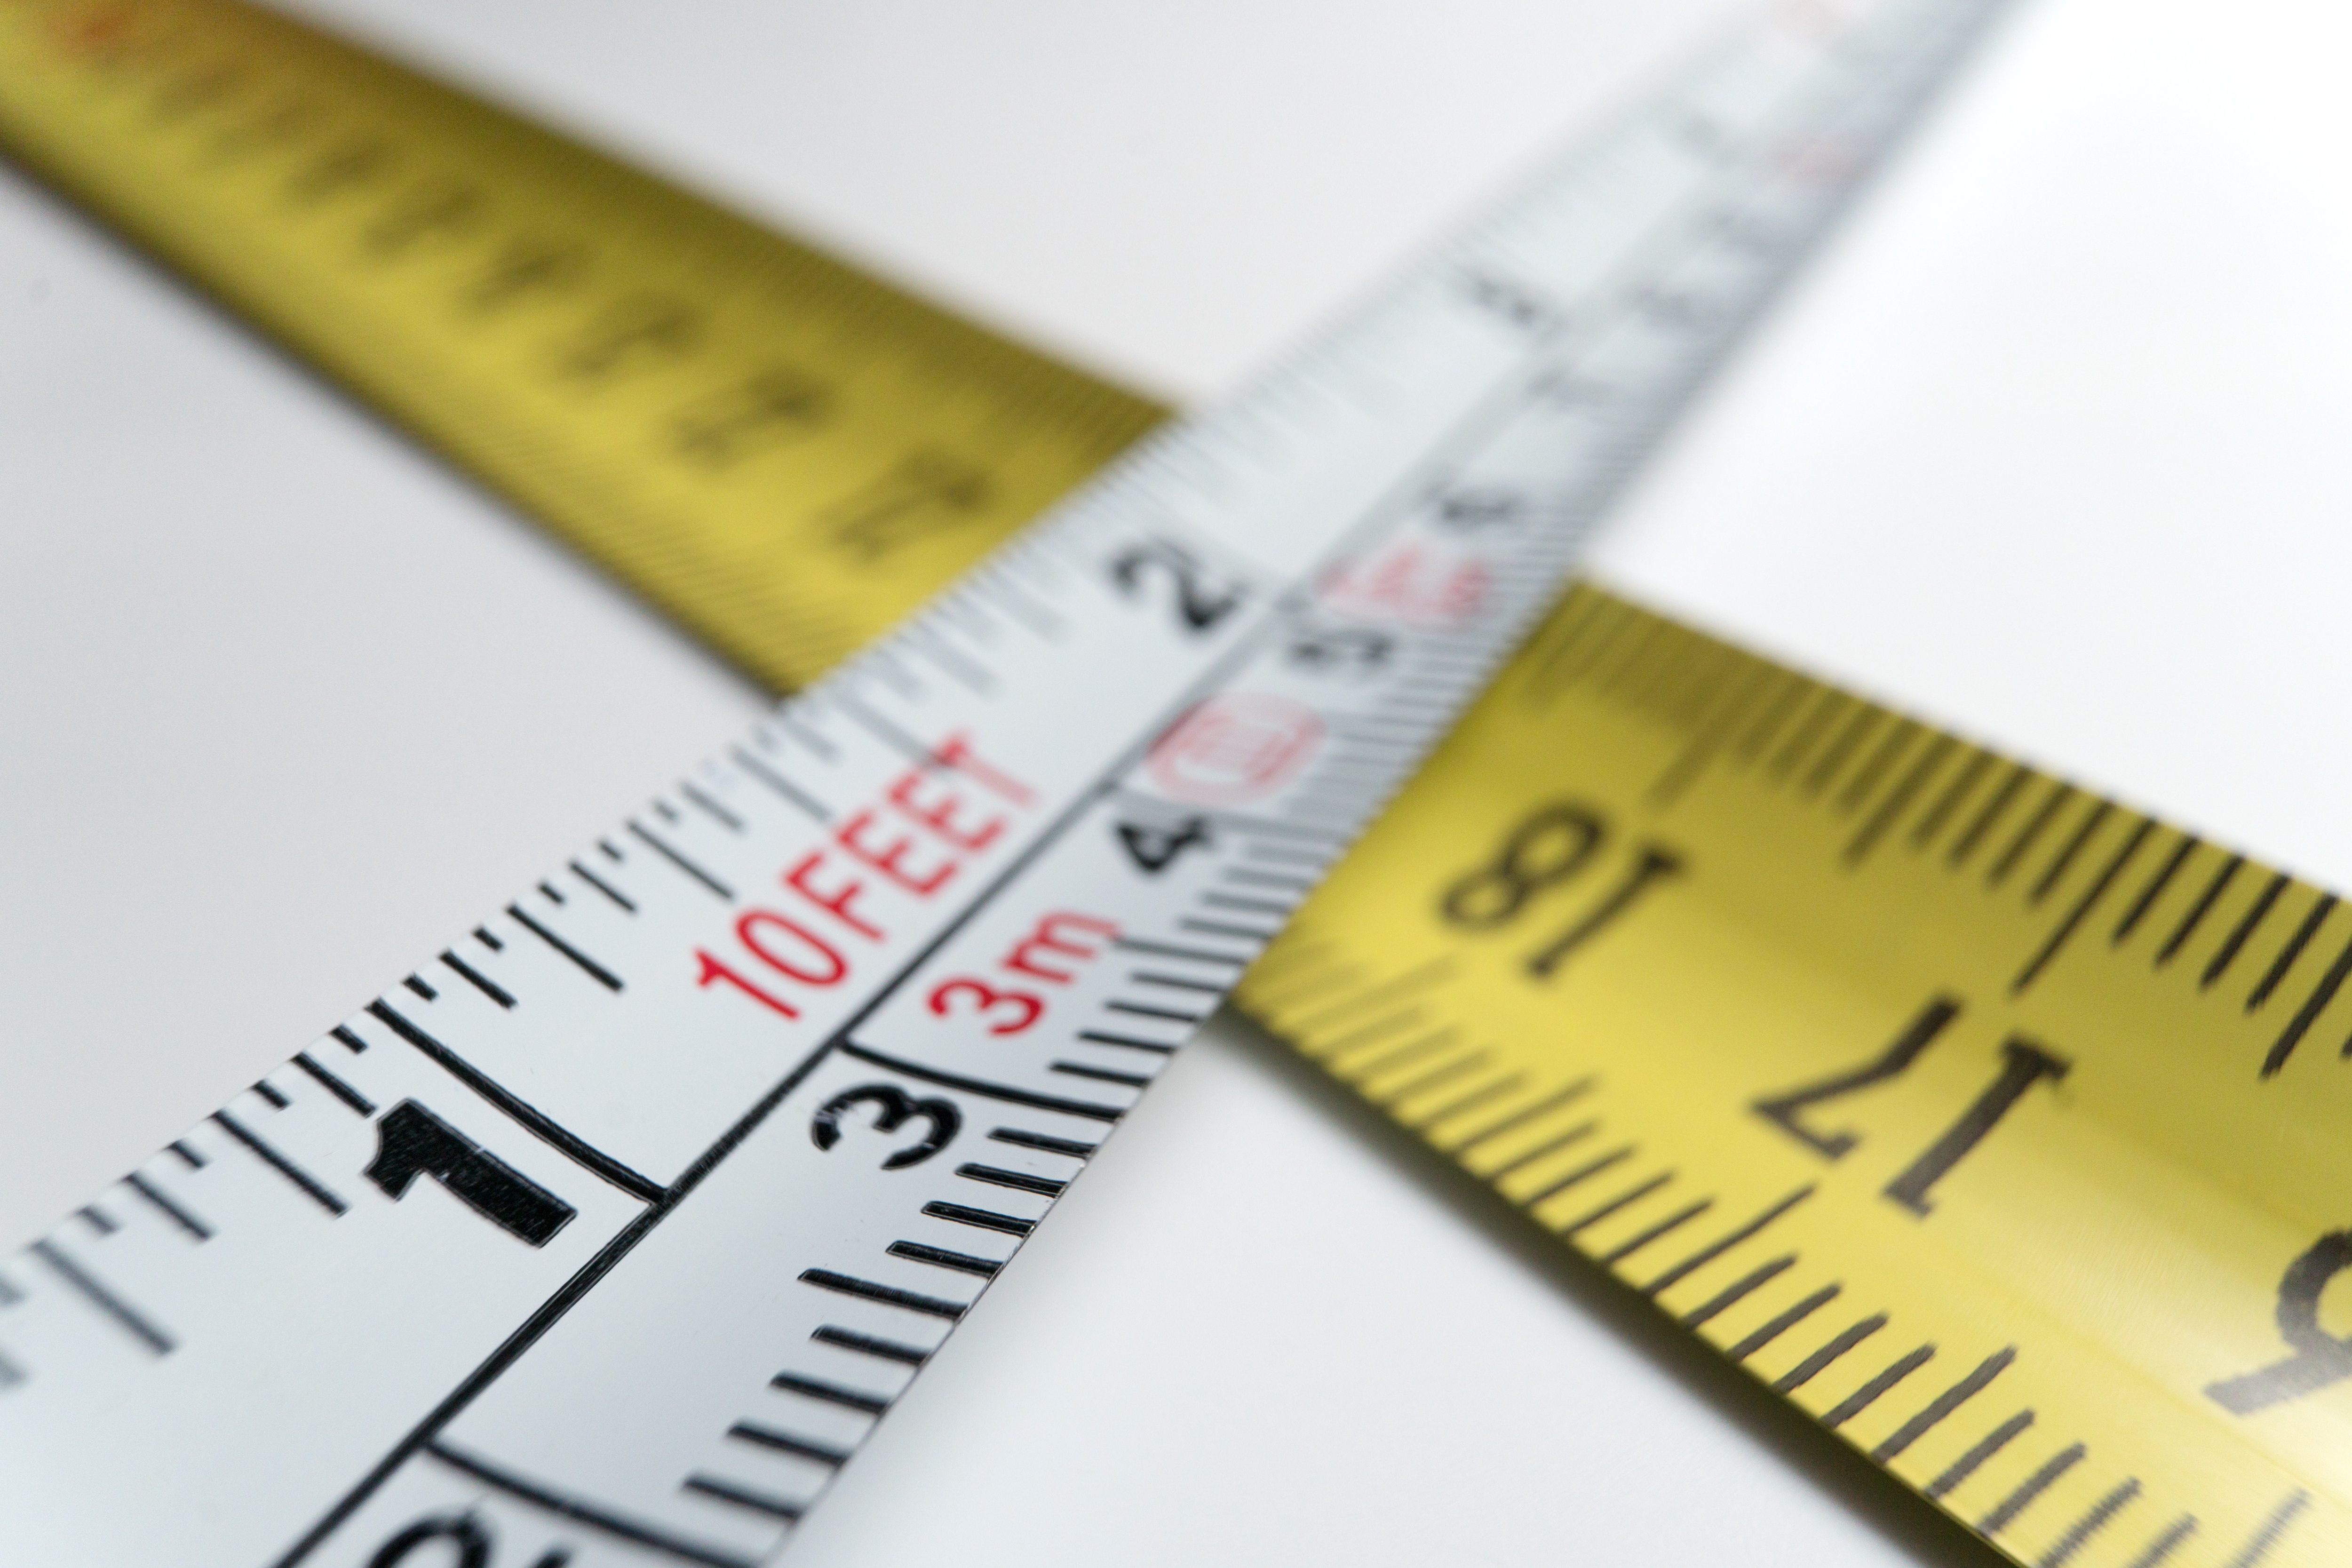
work, white, crossing, feet, tool, line, distance, red, equipment, meter, foot, instrument, intersection, measure, ruler, black, scale, yellow, measurement, label, close up, font, long, numbers, crossroads, size, x, tape, tape measure, precision, slim, handy, junction, check, length, multiply, accuracy, measuring, evaluation, measuring tape, crossway, inch, improvement, precise, investigate, inches, millimeter, centimeter, measuring instrument